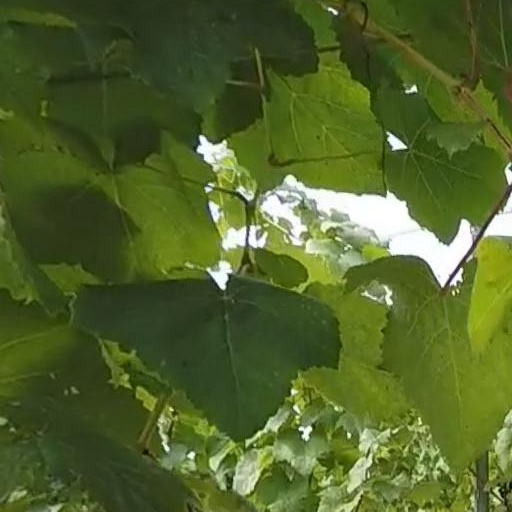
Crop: grape